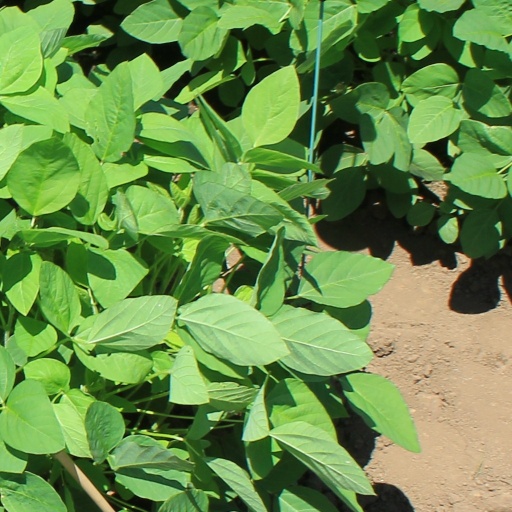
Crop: soybean